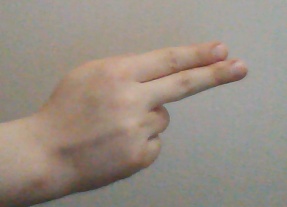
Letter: ain